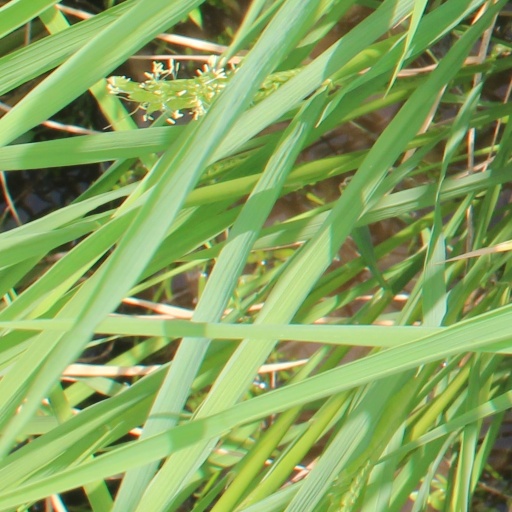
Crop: rice